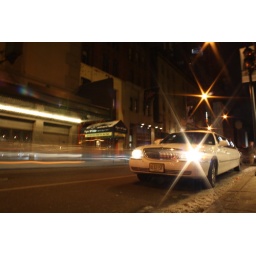
white limousine in the dark city